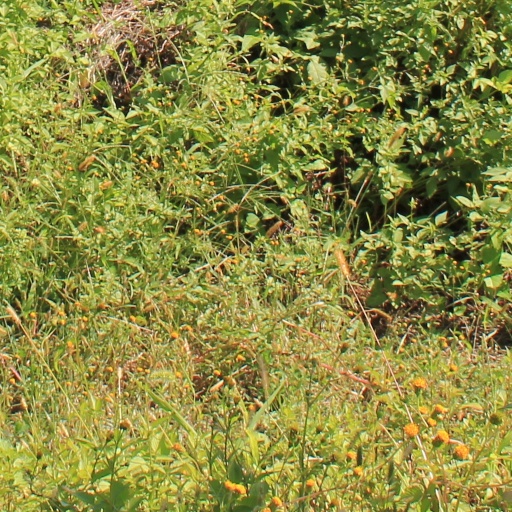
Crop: grape